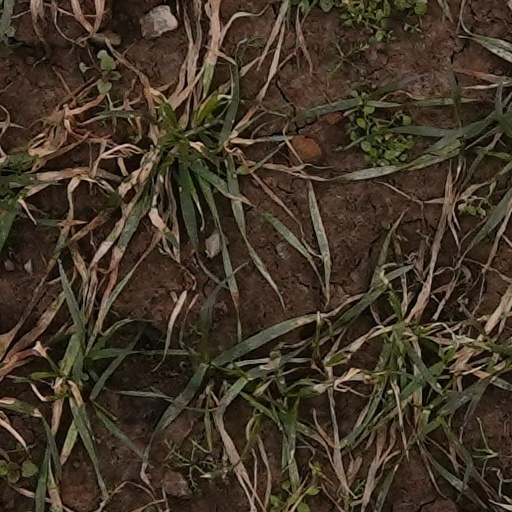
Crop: wheat